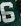
Number: 6